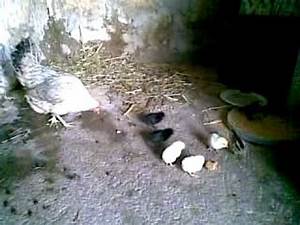
Label: chicken